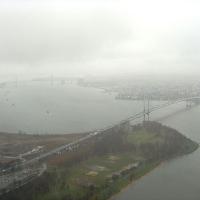
Weather: cloudy or overcast